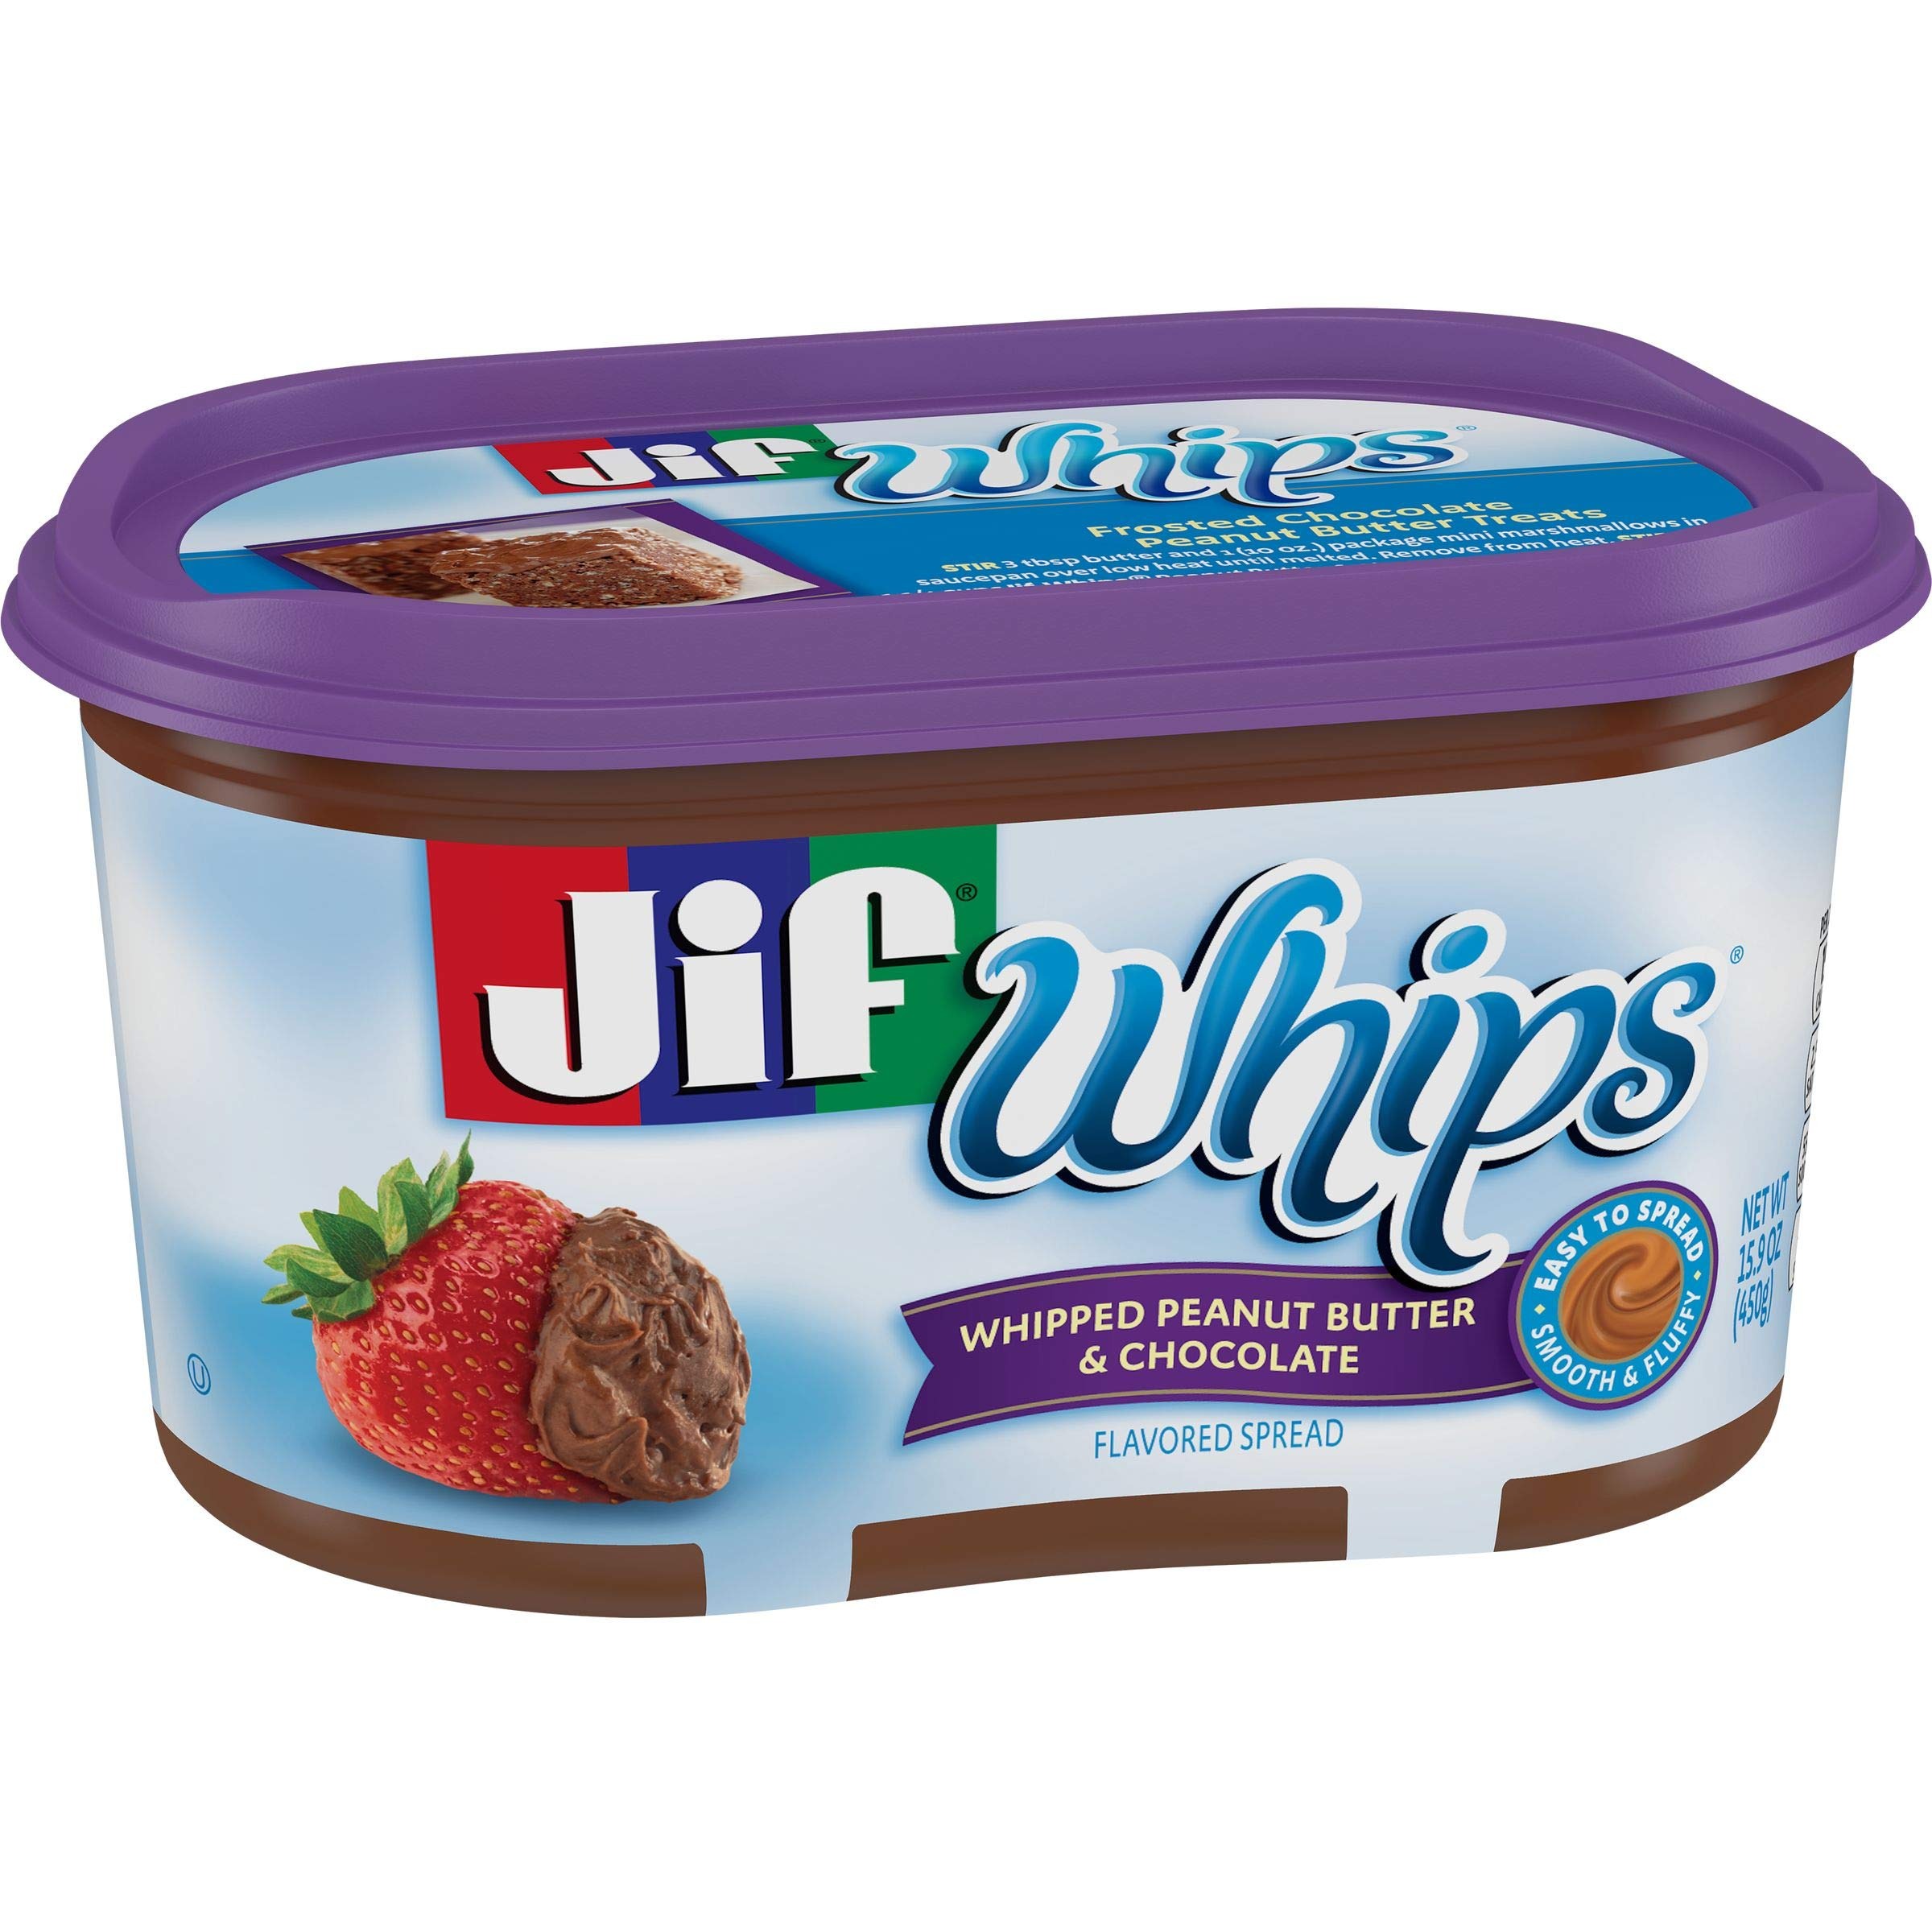
Item Name: Jif Whips Whipped Peanut Butter and Chocolate, 15.9 Ounce, Pack of 3
Bullet Point 1: Jif Whips Whipped Peanut Butter & Chocolate
Bullet Point 2: Easy to Spread
Bullet Point 3: Smooth & Fluffy
Bullet Point 4: Per 2 Tbsp 150 calories
Bullet Point 5: Made from Roasted Peanuts
Product Description: Jif Whips Whipped Peanut Butter & Chocolate New ! Delicious and Nutritious Snacks.
Value: 47.7
Unit: Ounce

Price: 8.2